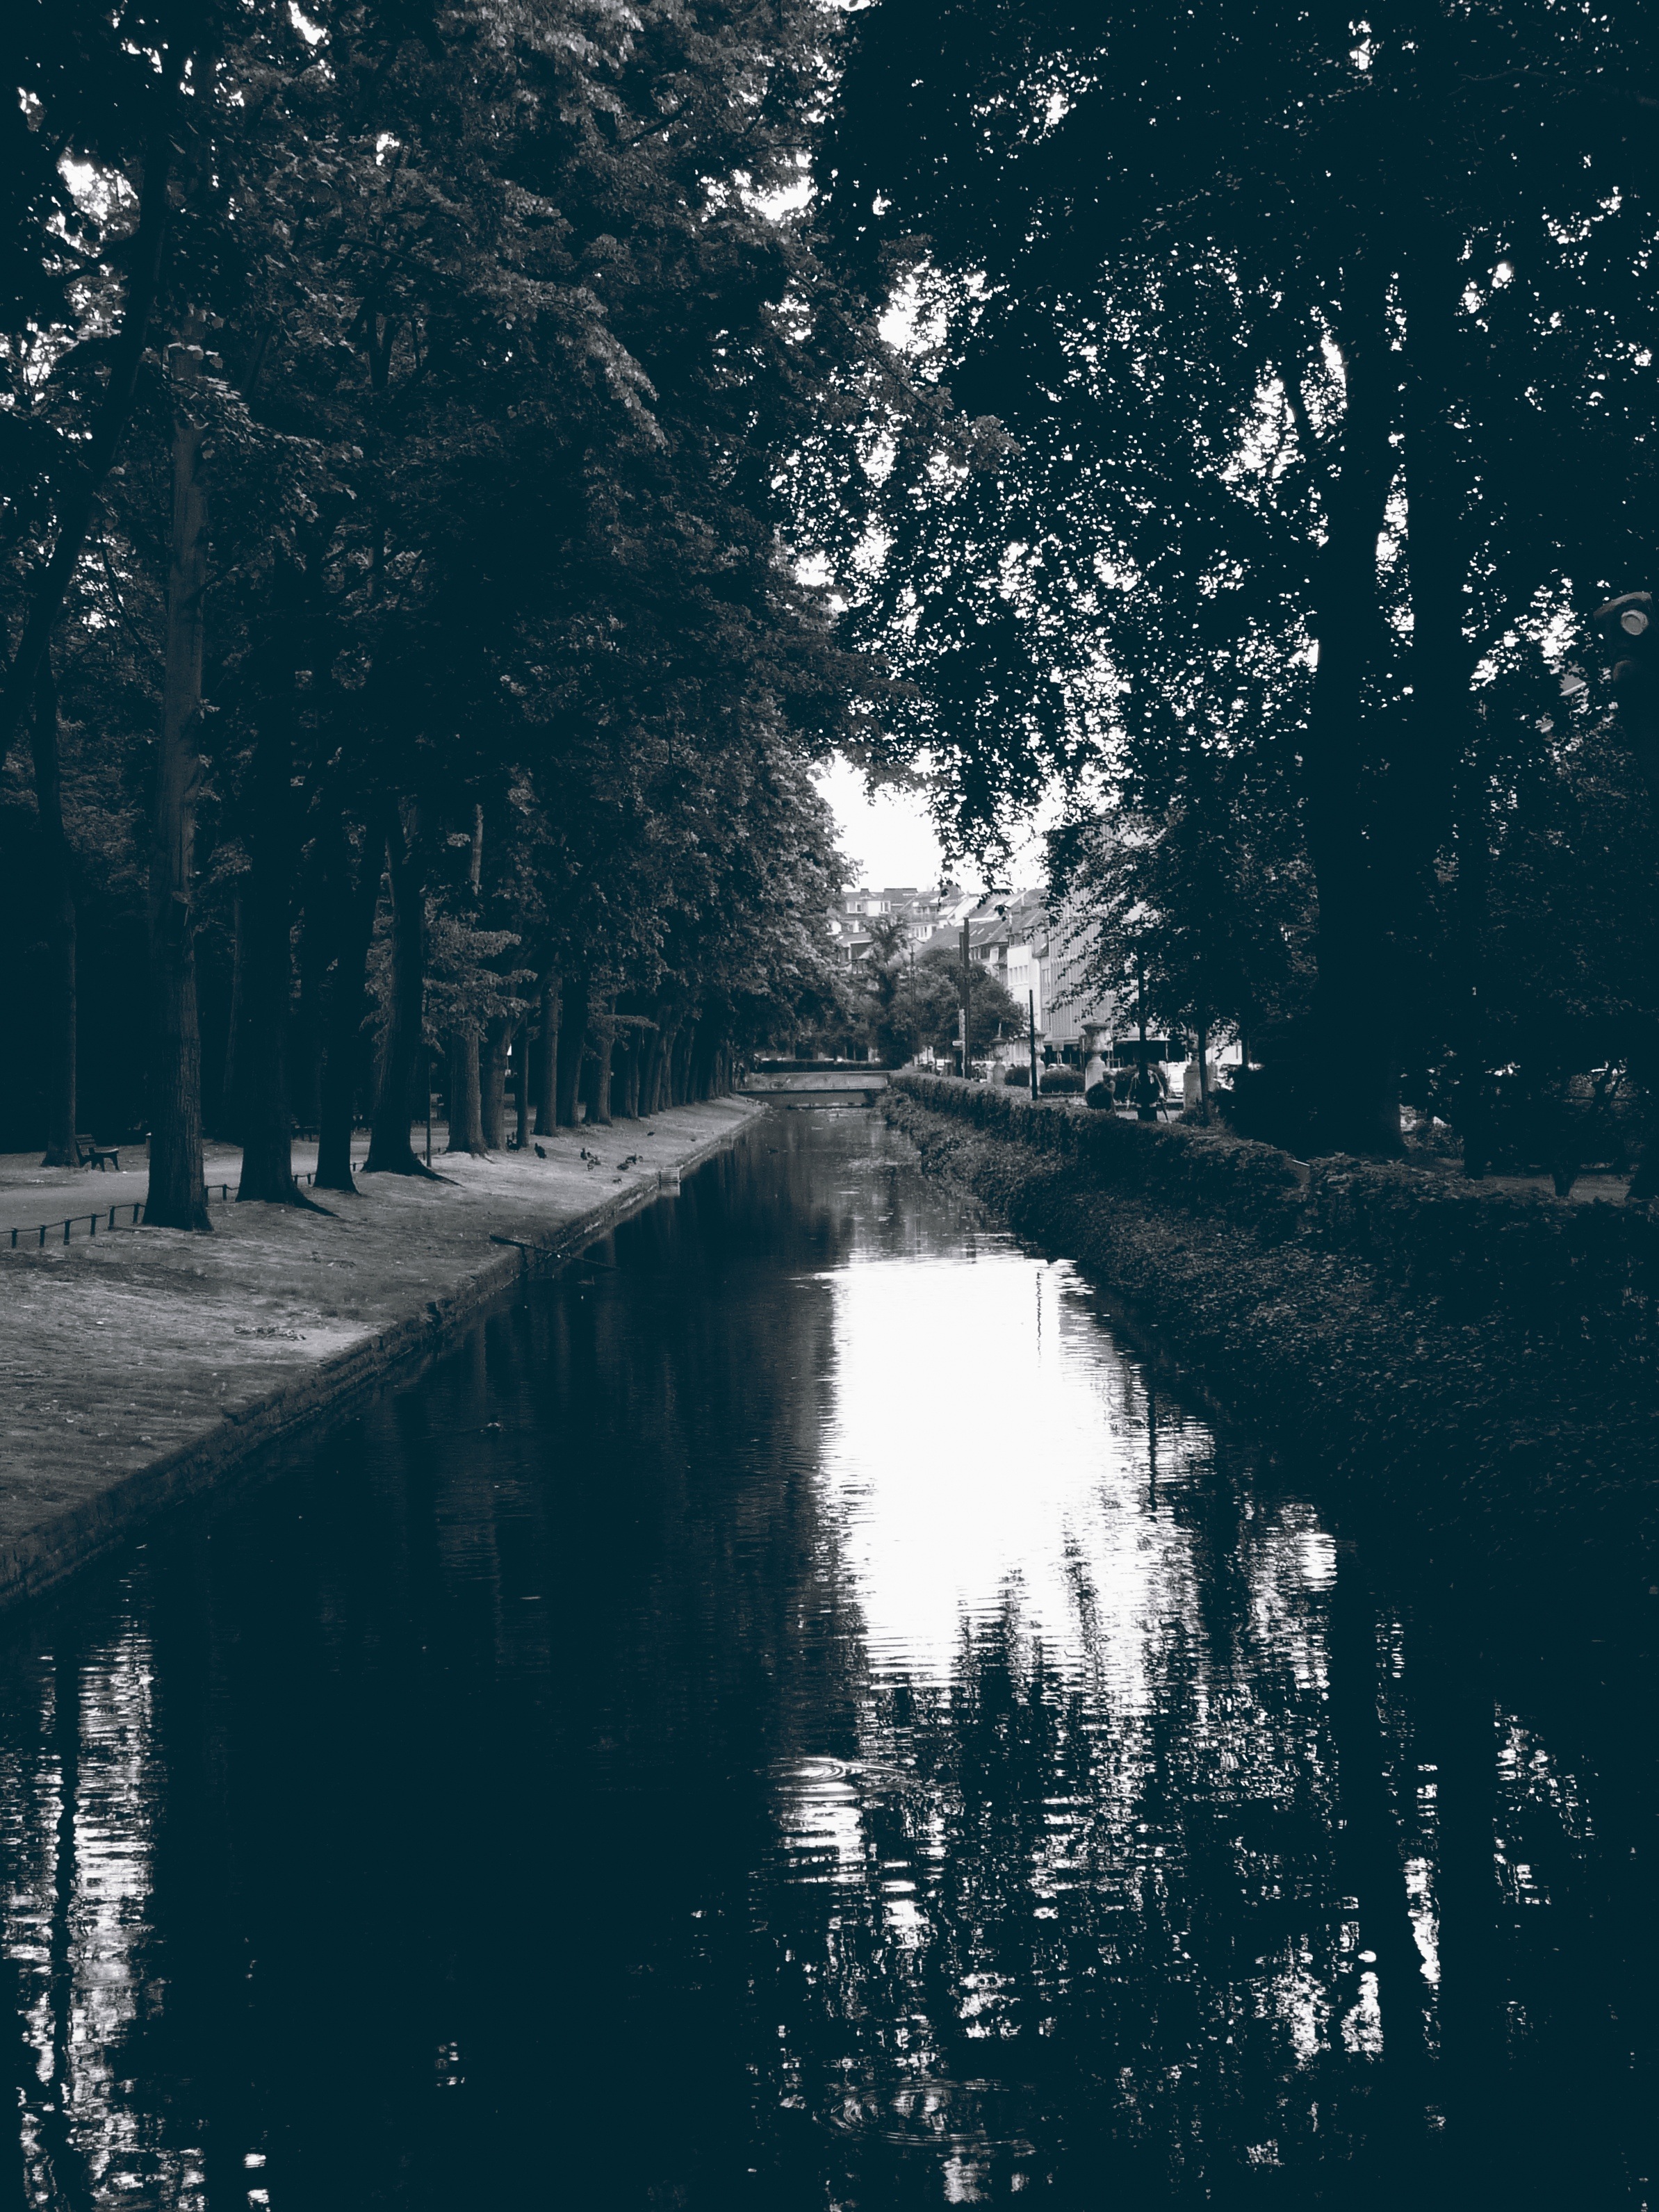
tree, water, nature, black and white, sunlight, morning, lake, river, dusk, reflection, park, darkness, monochrome, black white, waterway, body of water, channel, monochrome photography, atmospheric phenomenon, woody plant